Nicolai Rapp

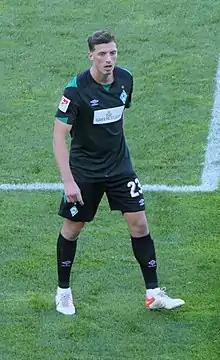
Rapp with Werder Bremen in 2021

Nicolai Rapp (born 13 December 1996) is a German professional footballer who plays as a defensive midfielder or centre-back for club Karlsruher SC.